A Dark So Deadly

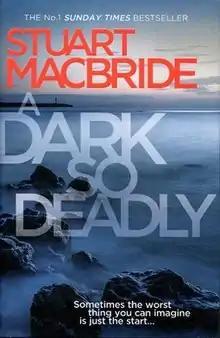

A Dark so Deadly is a 2017 detective fiction novel written by Stuart MacBride. Set in the fictional town of Oldcastle, it follows the Misfit Mob - a detective unit of Scottish police made up of officers who were sidelined from mainstream cases for various reasons. Tasked with what is seemingly a case of theft of a mummy from a museum, they later find that the found body was the work of a serial killer who mummifies his victims. The story proceeds to chronicle their attempts to find the perpetrator.